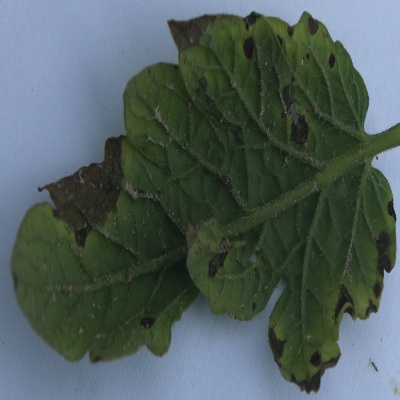
Crop: Tomato
Condition: leaf blight